Grand Ole Opry (film)

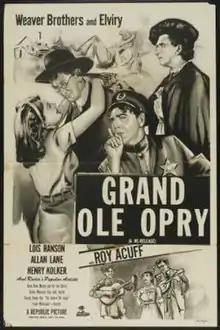
Theatrical release poster

Grand Ole Opry is a 1940 American comedy film directed by Frank McDonald and written by Dorrell McGowan and Stuart E. McGowan. The film stars the vaudeville comedy troupe the Weaver Brothers and Elviry, with Lois Ranson, Allan Lane and Henry Kolker. The film was released on June 25, 1940, by Republic Pictures.